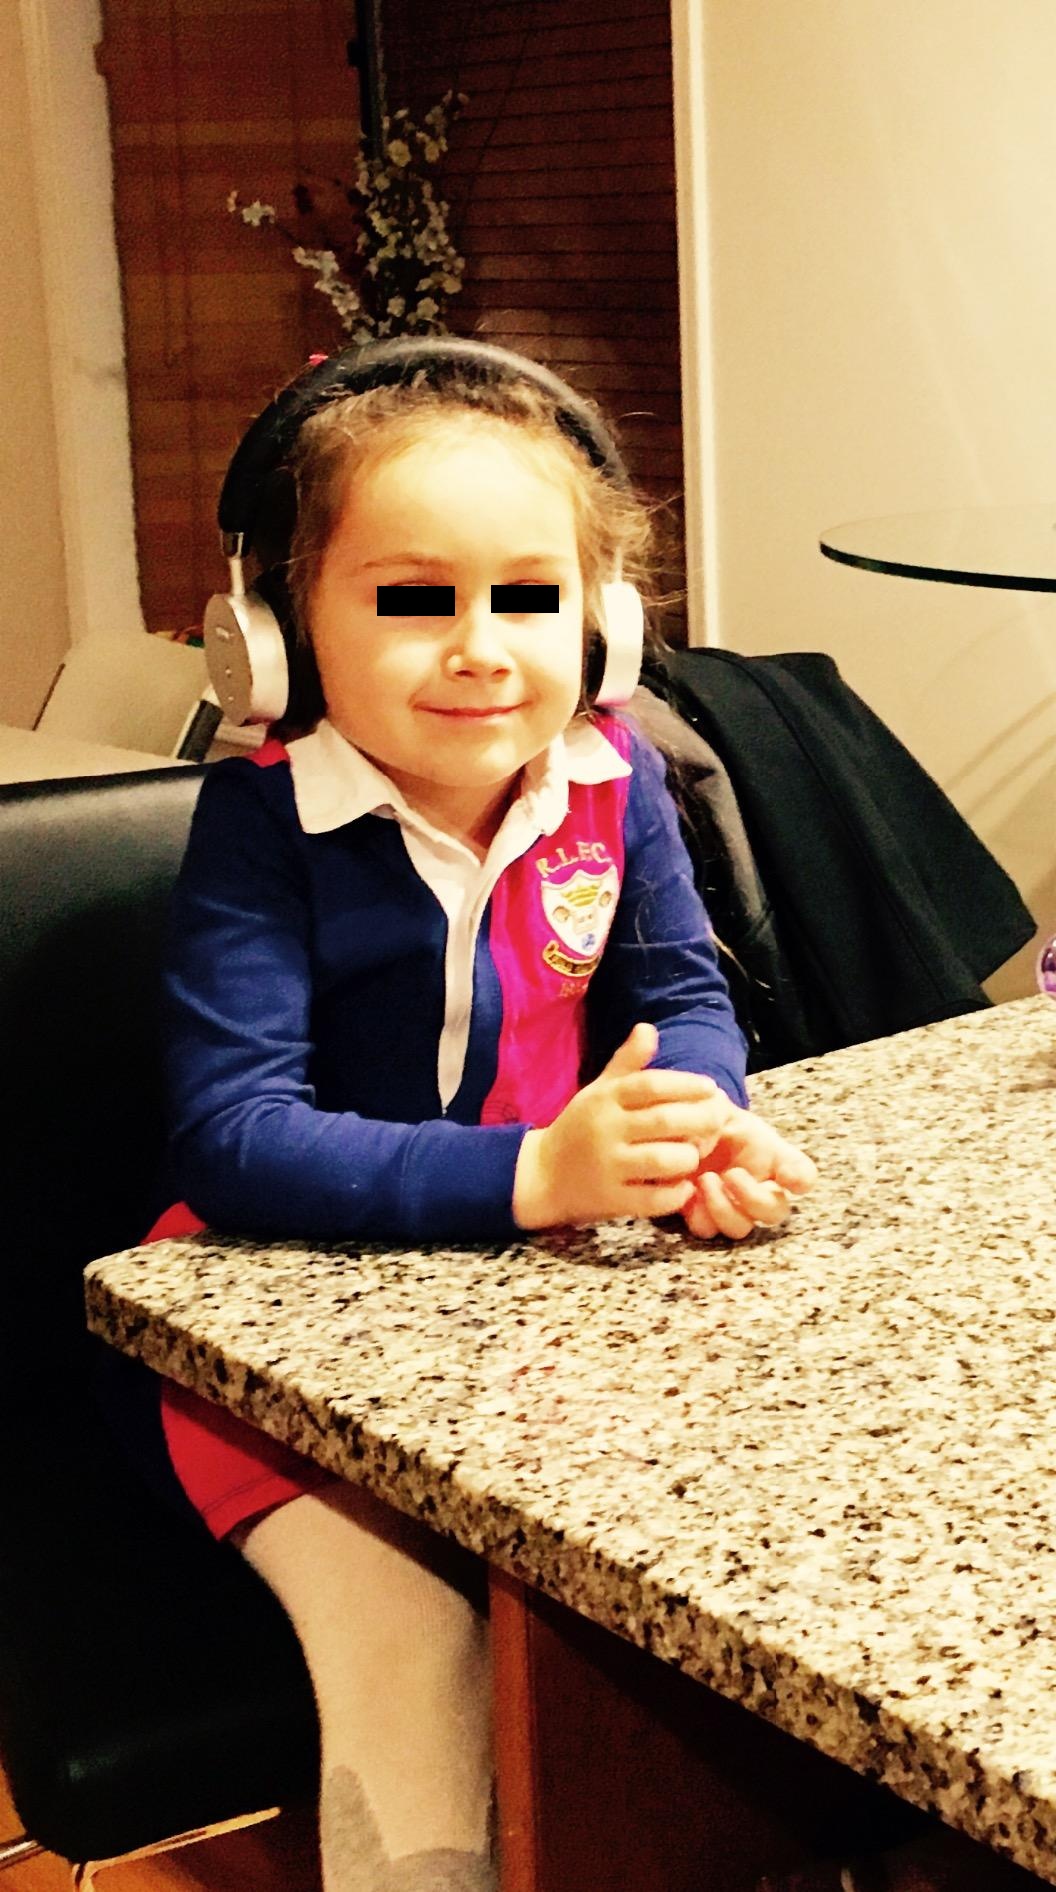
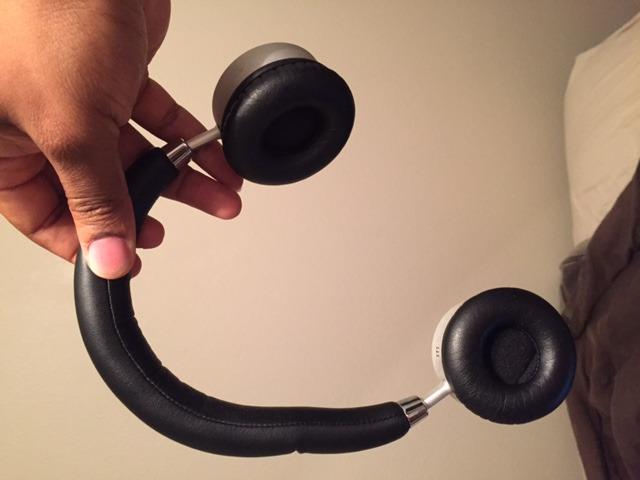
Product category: headphones
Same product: yes